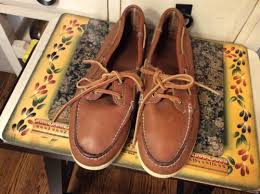
Label: Boat